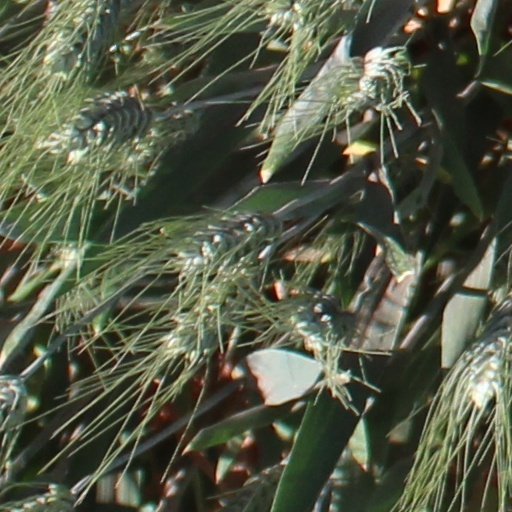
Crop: wheat